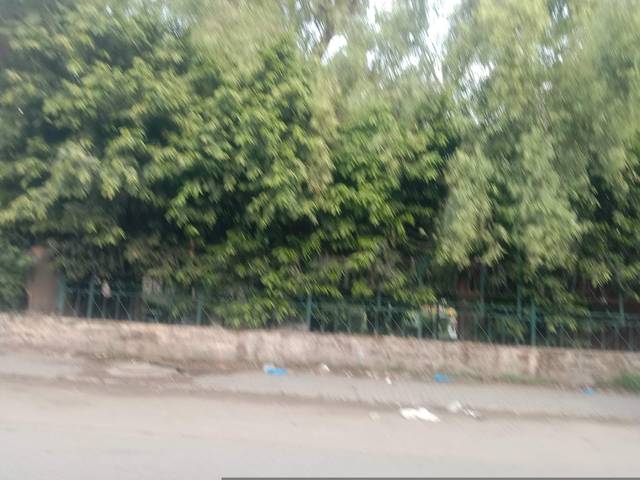
Region: Pakistan
Coordinates: 31.538, 74.306